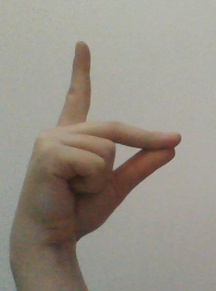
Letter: ta